2021 American League Division Series

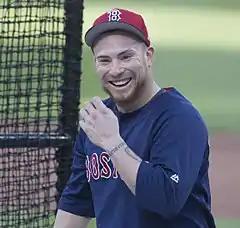
Christian Vázquez hit a walk-off home run in the 13th inning of Boston's Game 3 win.

Boston took a 2–1 lead in the best-of-five series with a 6–4 win in a 13-inning contest, only the second postseason extra-inning game the Rays had ever played, and the second-longest AL postseason game ever (ALDS/ALCS). The Rays scored twice in the top of the first inning, via a two-run homer by Austin Meadows. The Red Sox got a run back in the bottom of the inning on a Kyle Schwarber solo homer. Boston went ahead, 3–2, on four consecutive singles that scored two runs in the bottom of the third, and extended the lead to 4–2 via a fifth-inning solo home run by Kiké Hernández. In the top of the eighth, Wander Franco homered and Randy Arozarena hit an RBI double, both off of Hansel Robles, as the Rays tied the game, 4–4. After a scoreless ninth inning, the game went to extra innings. Nick Pivetta, expected to be Boston's starting pitcher in Game 4, came on in relief and held the Rays scoreless in the top of the tenth, while the Rays' David Robertson held Boston scoreless in the bottom of the inning. Both Pivetta and Robertson stayed in the game and pitched a scoreless 11th inning. Pivetta again held the Rays scoreless in the top of the 12th, while Luis Patiño held the Red Sox scoreless in the bottom of the inning. The final 13th inning proved to be a wild one. Pivetta pitched a fourth scoreless inning, which included a ground rule double by Kevin Kiermaier—the batted ball bounced off of the right field wall, the ground, and then off of Hunter Renfroe's hip into the bullpen—which otherwise would have resulted in a Rays run, as Yandy Díaz was running from first base when the ball was hit. Christian Vázquez ended the game with a two-run walk-off home run off of Patiño in the bottom of the 13th.